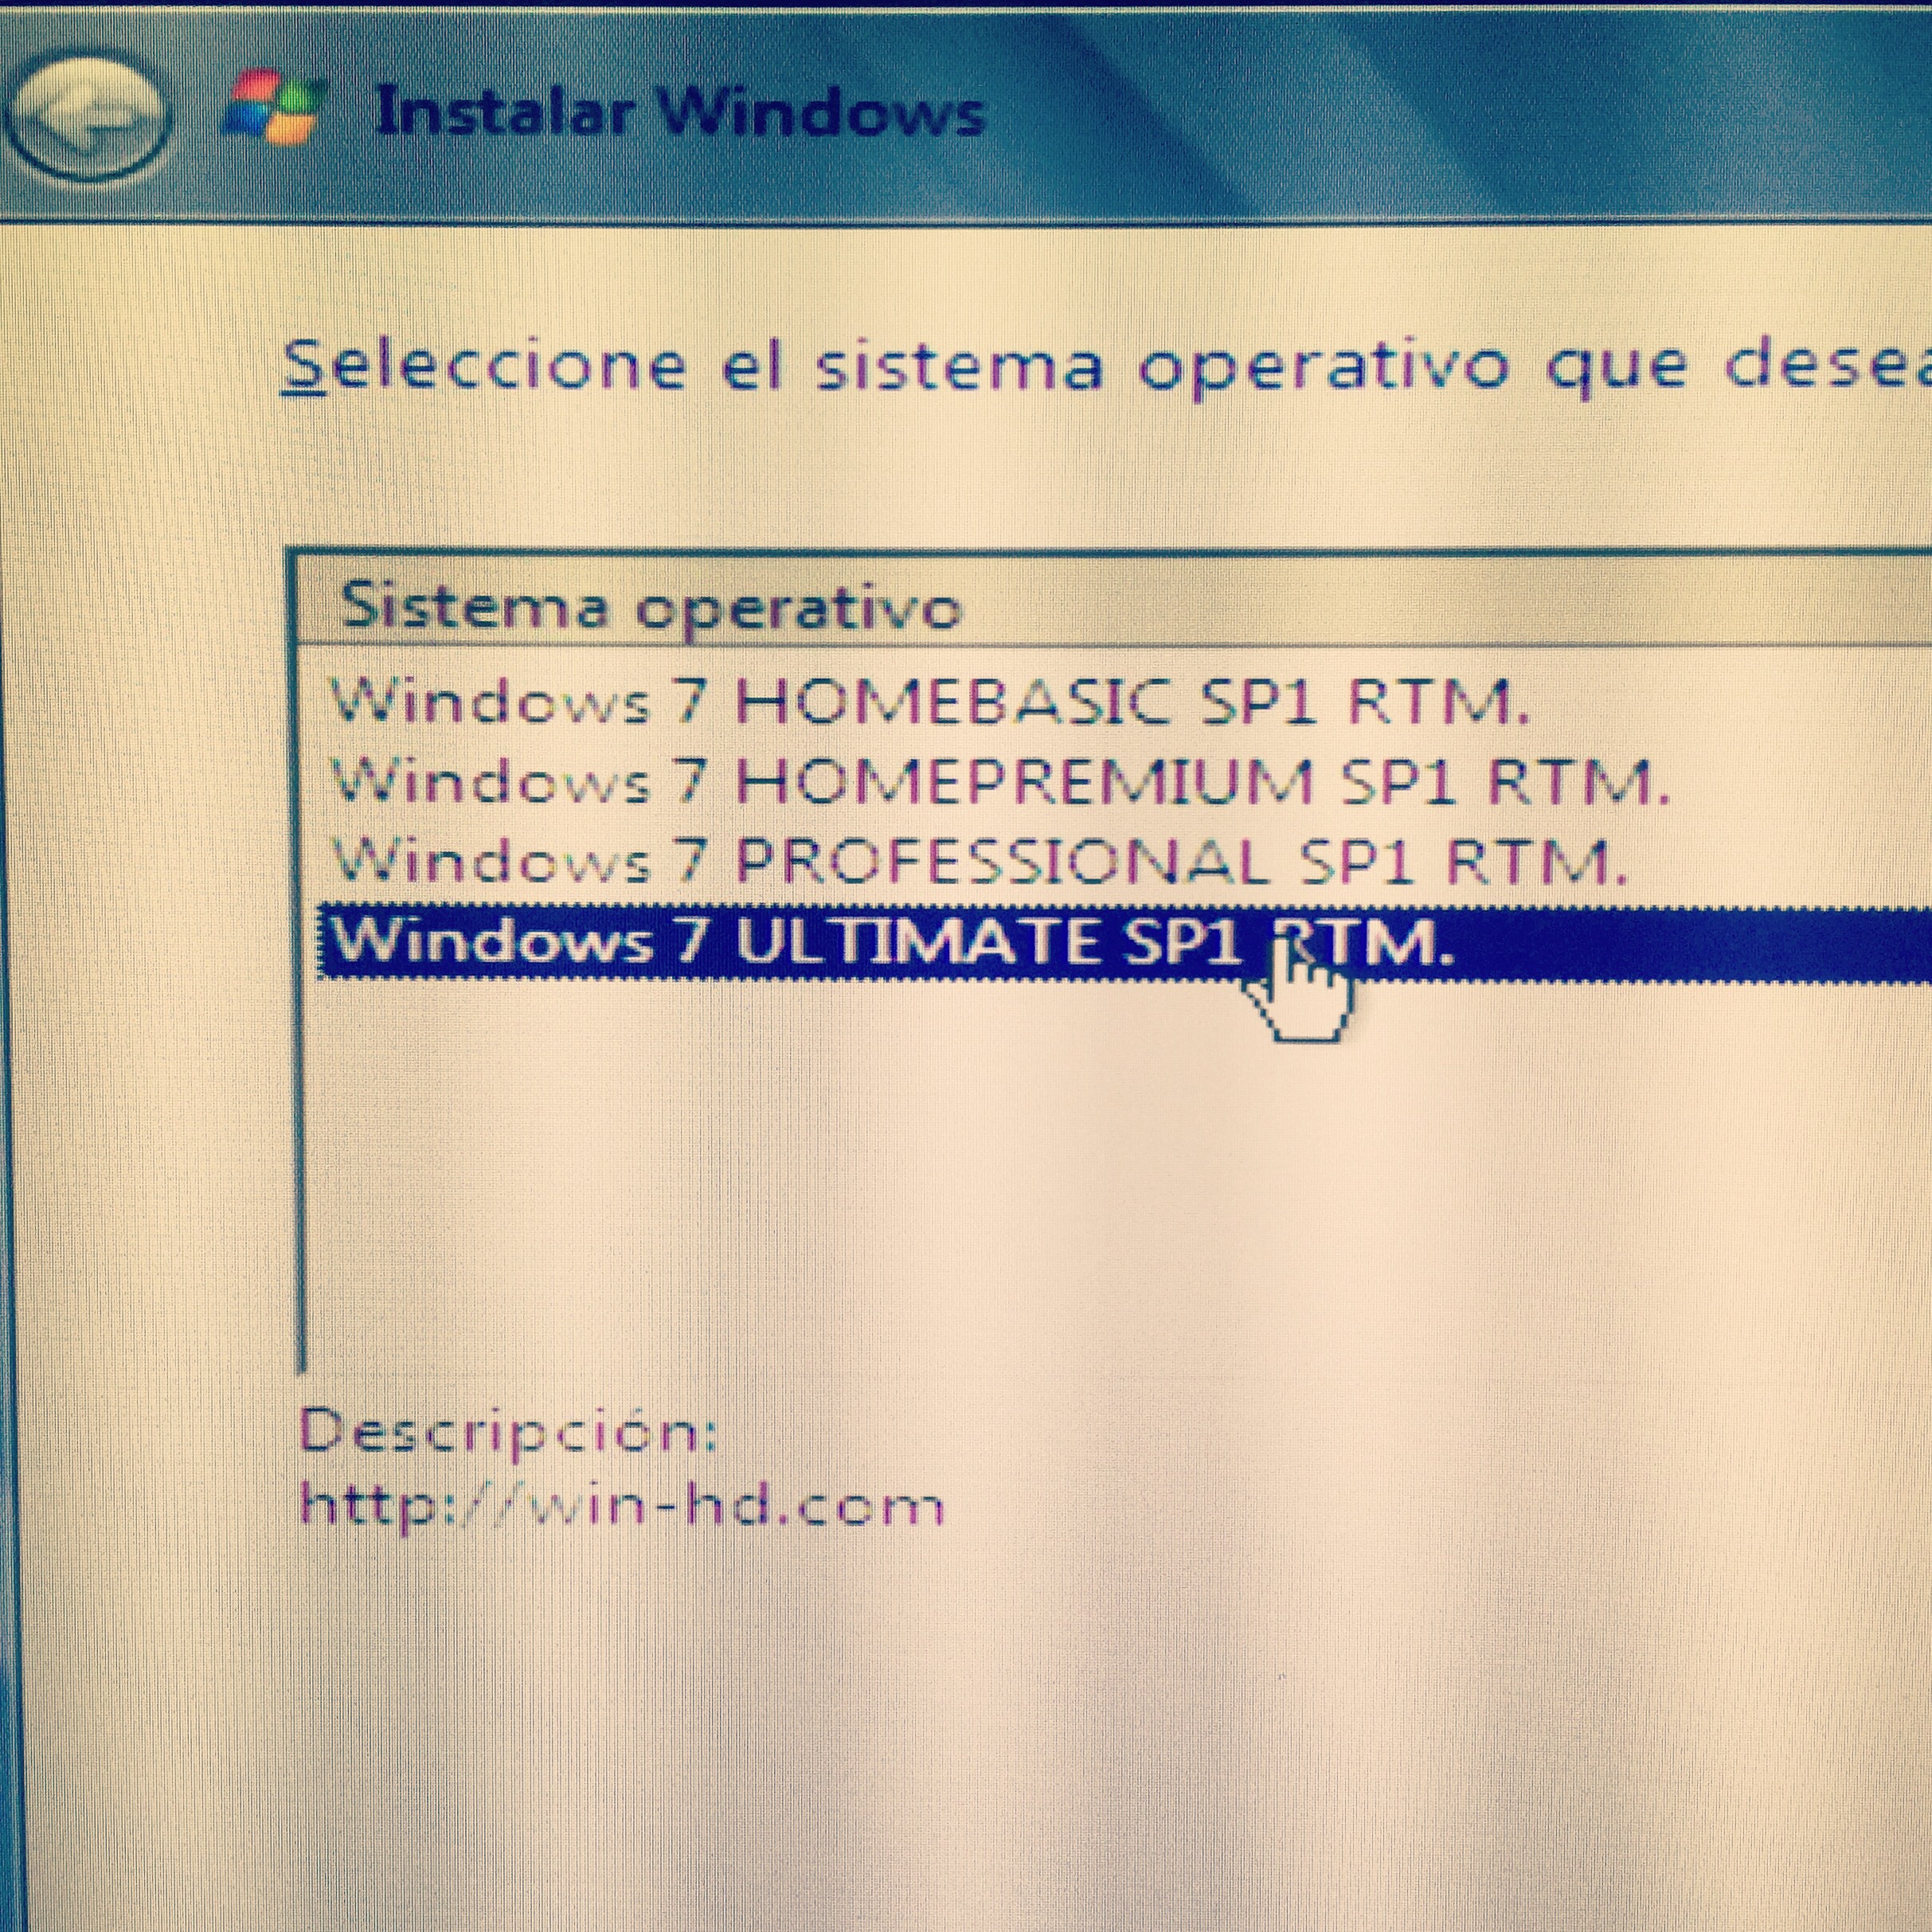
writing, line, brand, product, font, text, 121, document, presentation, project365, screenshot